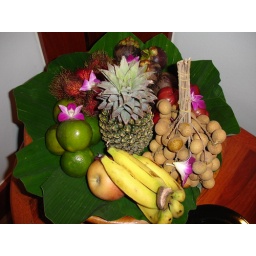
The fruit basket in our room